Kai Rimmel

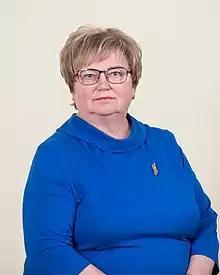
Kai Rimmel in 2019.

Kai Rimmel (born 23 November 1952 in Viljandi) is an Estonian politician. She has been a member of the XIV Riigikogu.